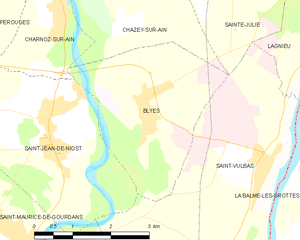
Carte des communes françaises: Blyes